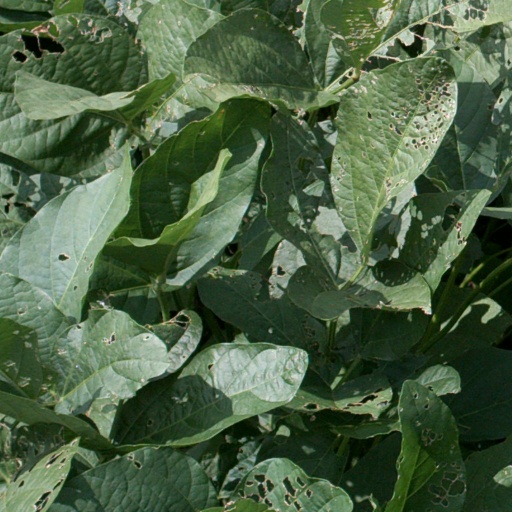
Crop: soybean